Question: Why is the man sitting?
Tambaya: Meyasa mutumin ke zaune.?
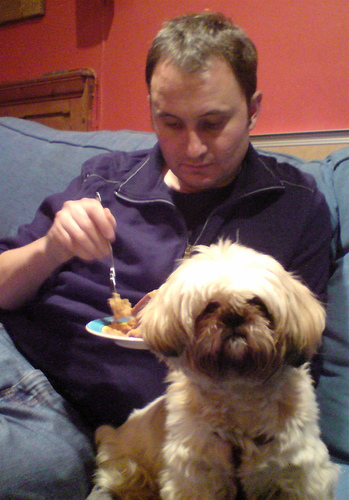
Answer: He is eating.
Amsa: Yana cin abinci.